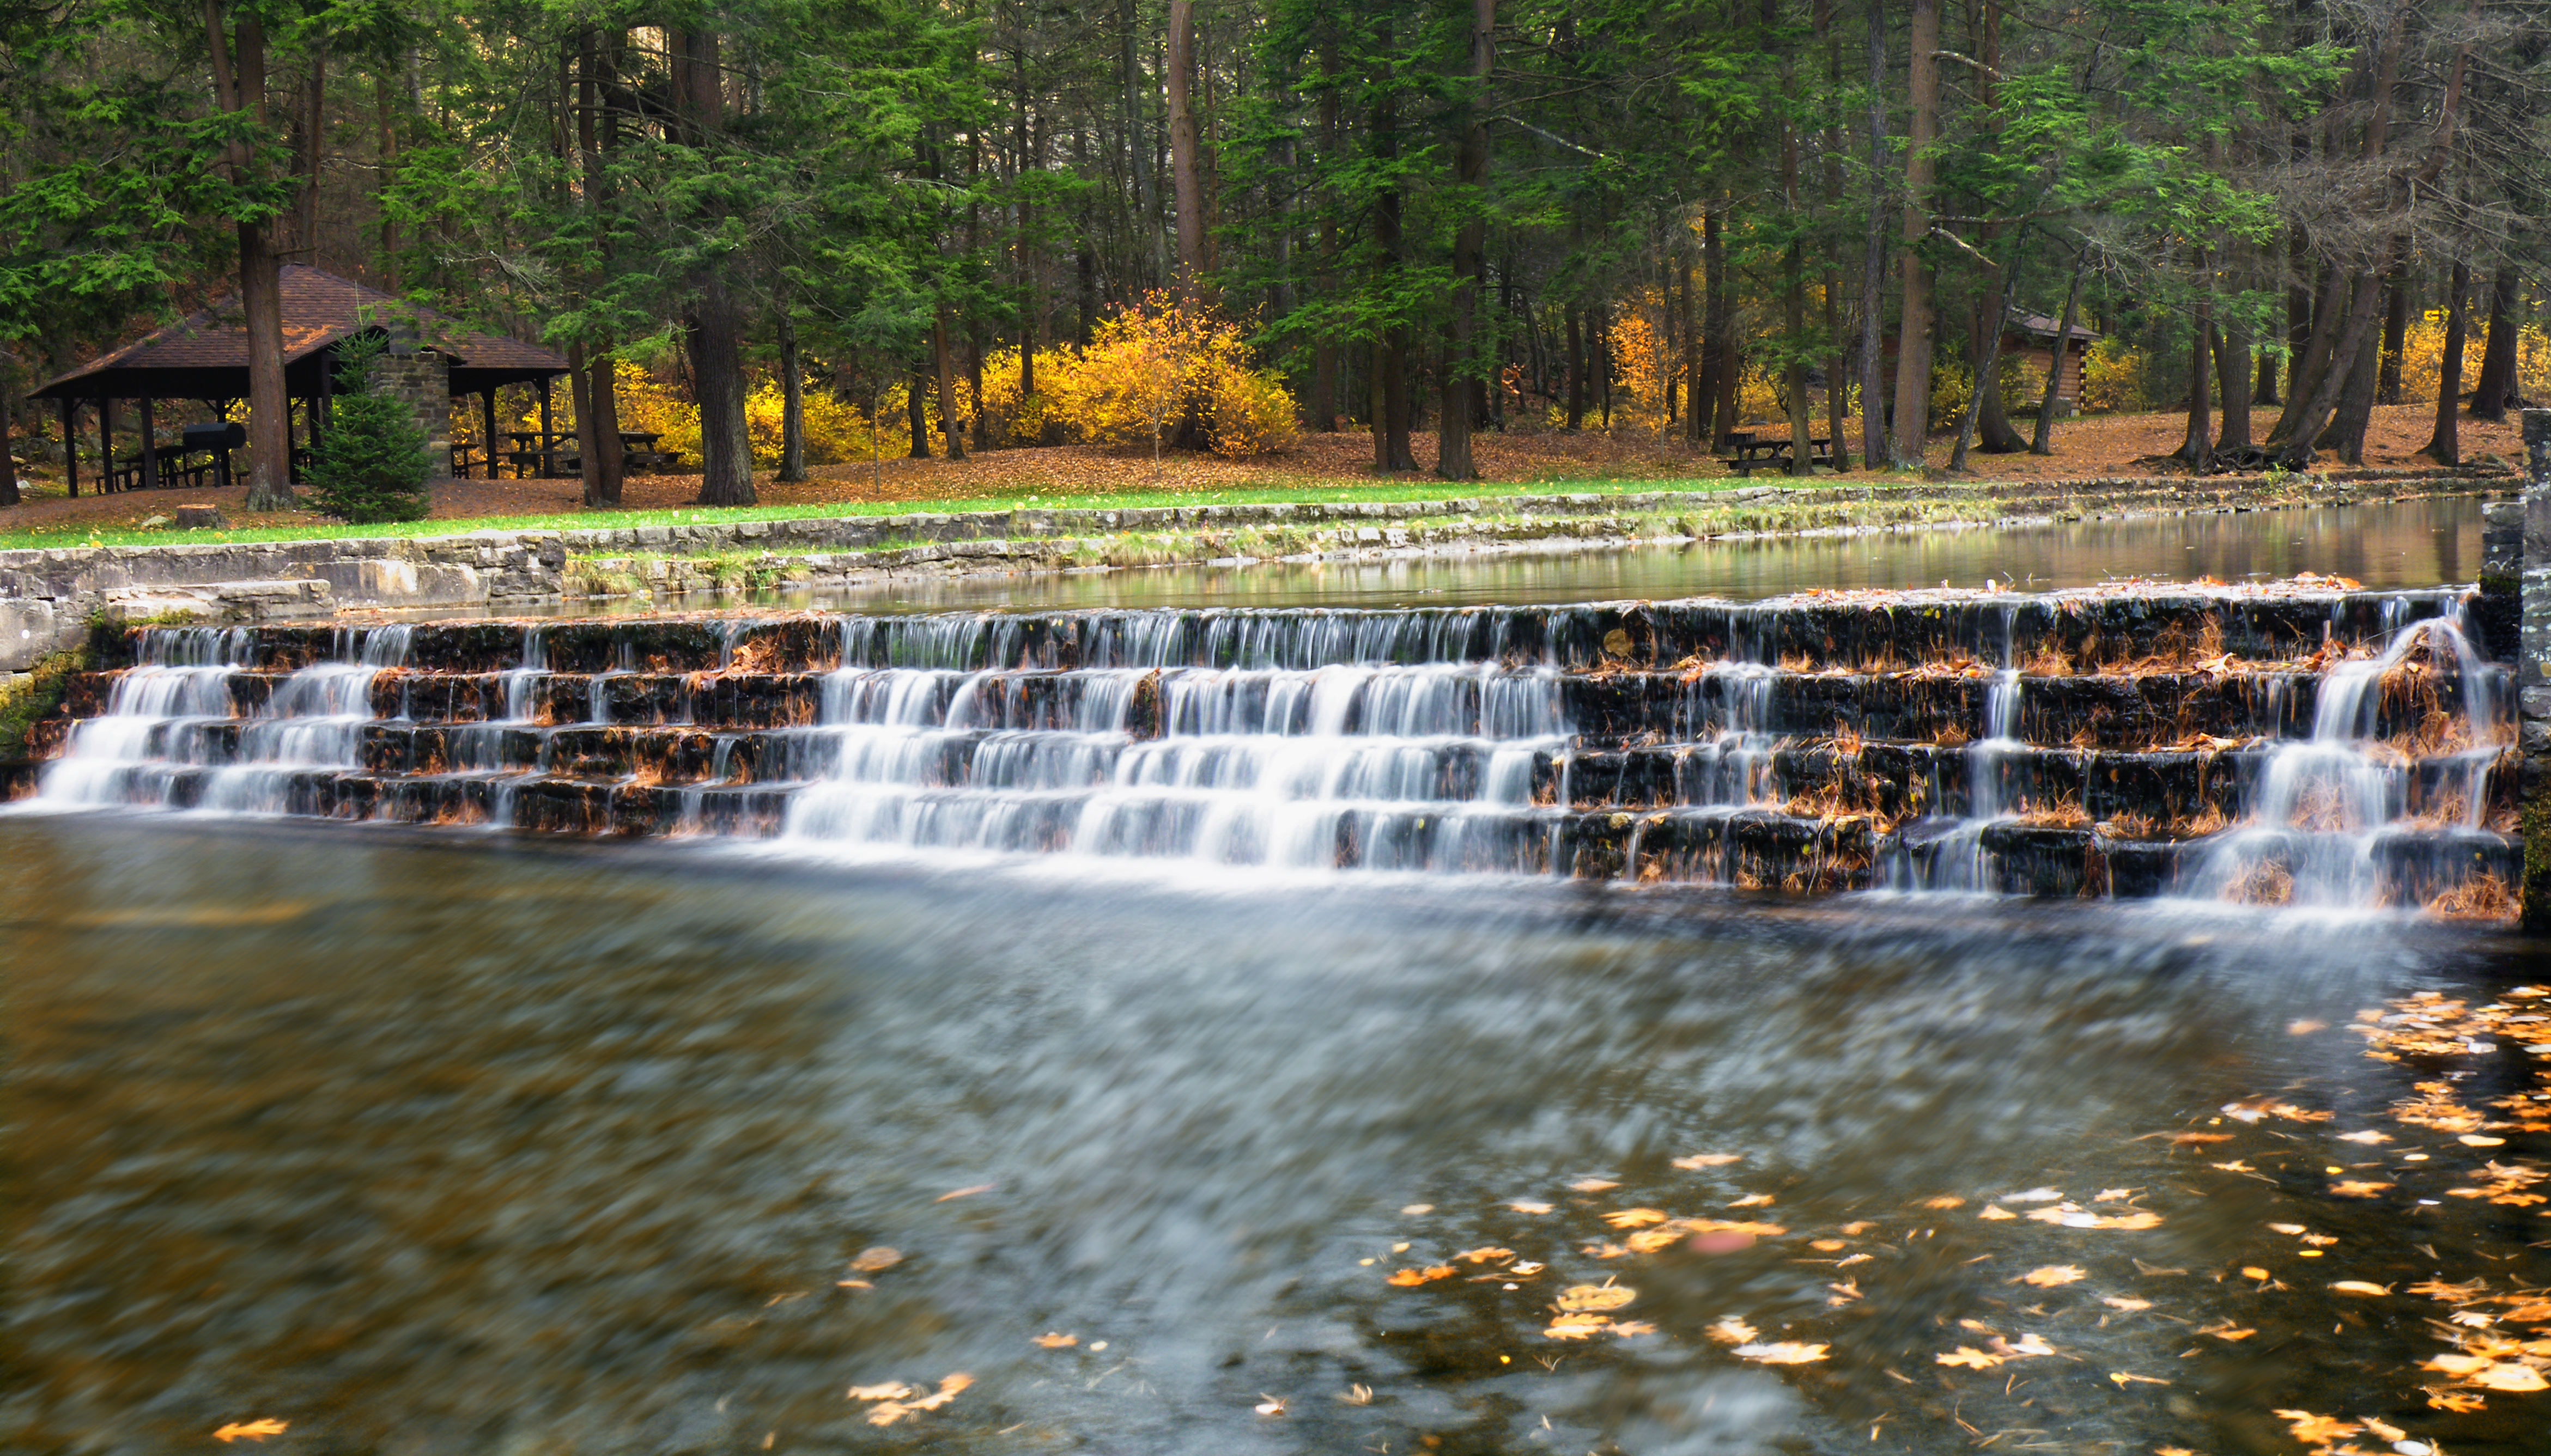
water, waterfall, creek, sunlight, river, pond, stream, reflection, autumn, dam, body of water, creativecommons, falls, clintoncounty, ravensburgstatepark, rauchtowncreek, rauchtownrun, ccc, pennsylvania, crawfordtownship, water feature